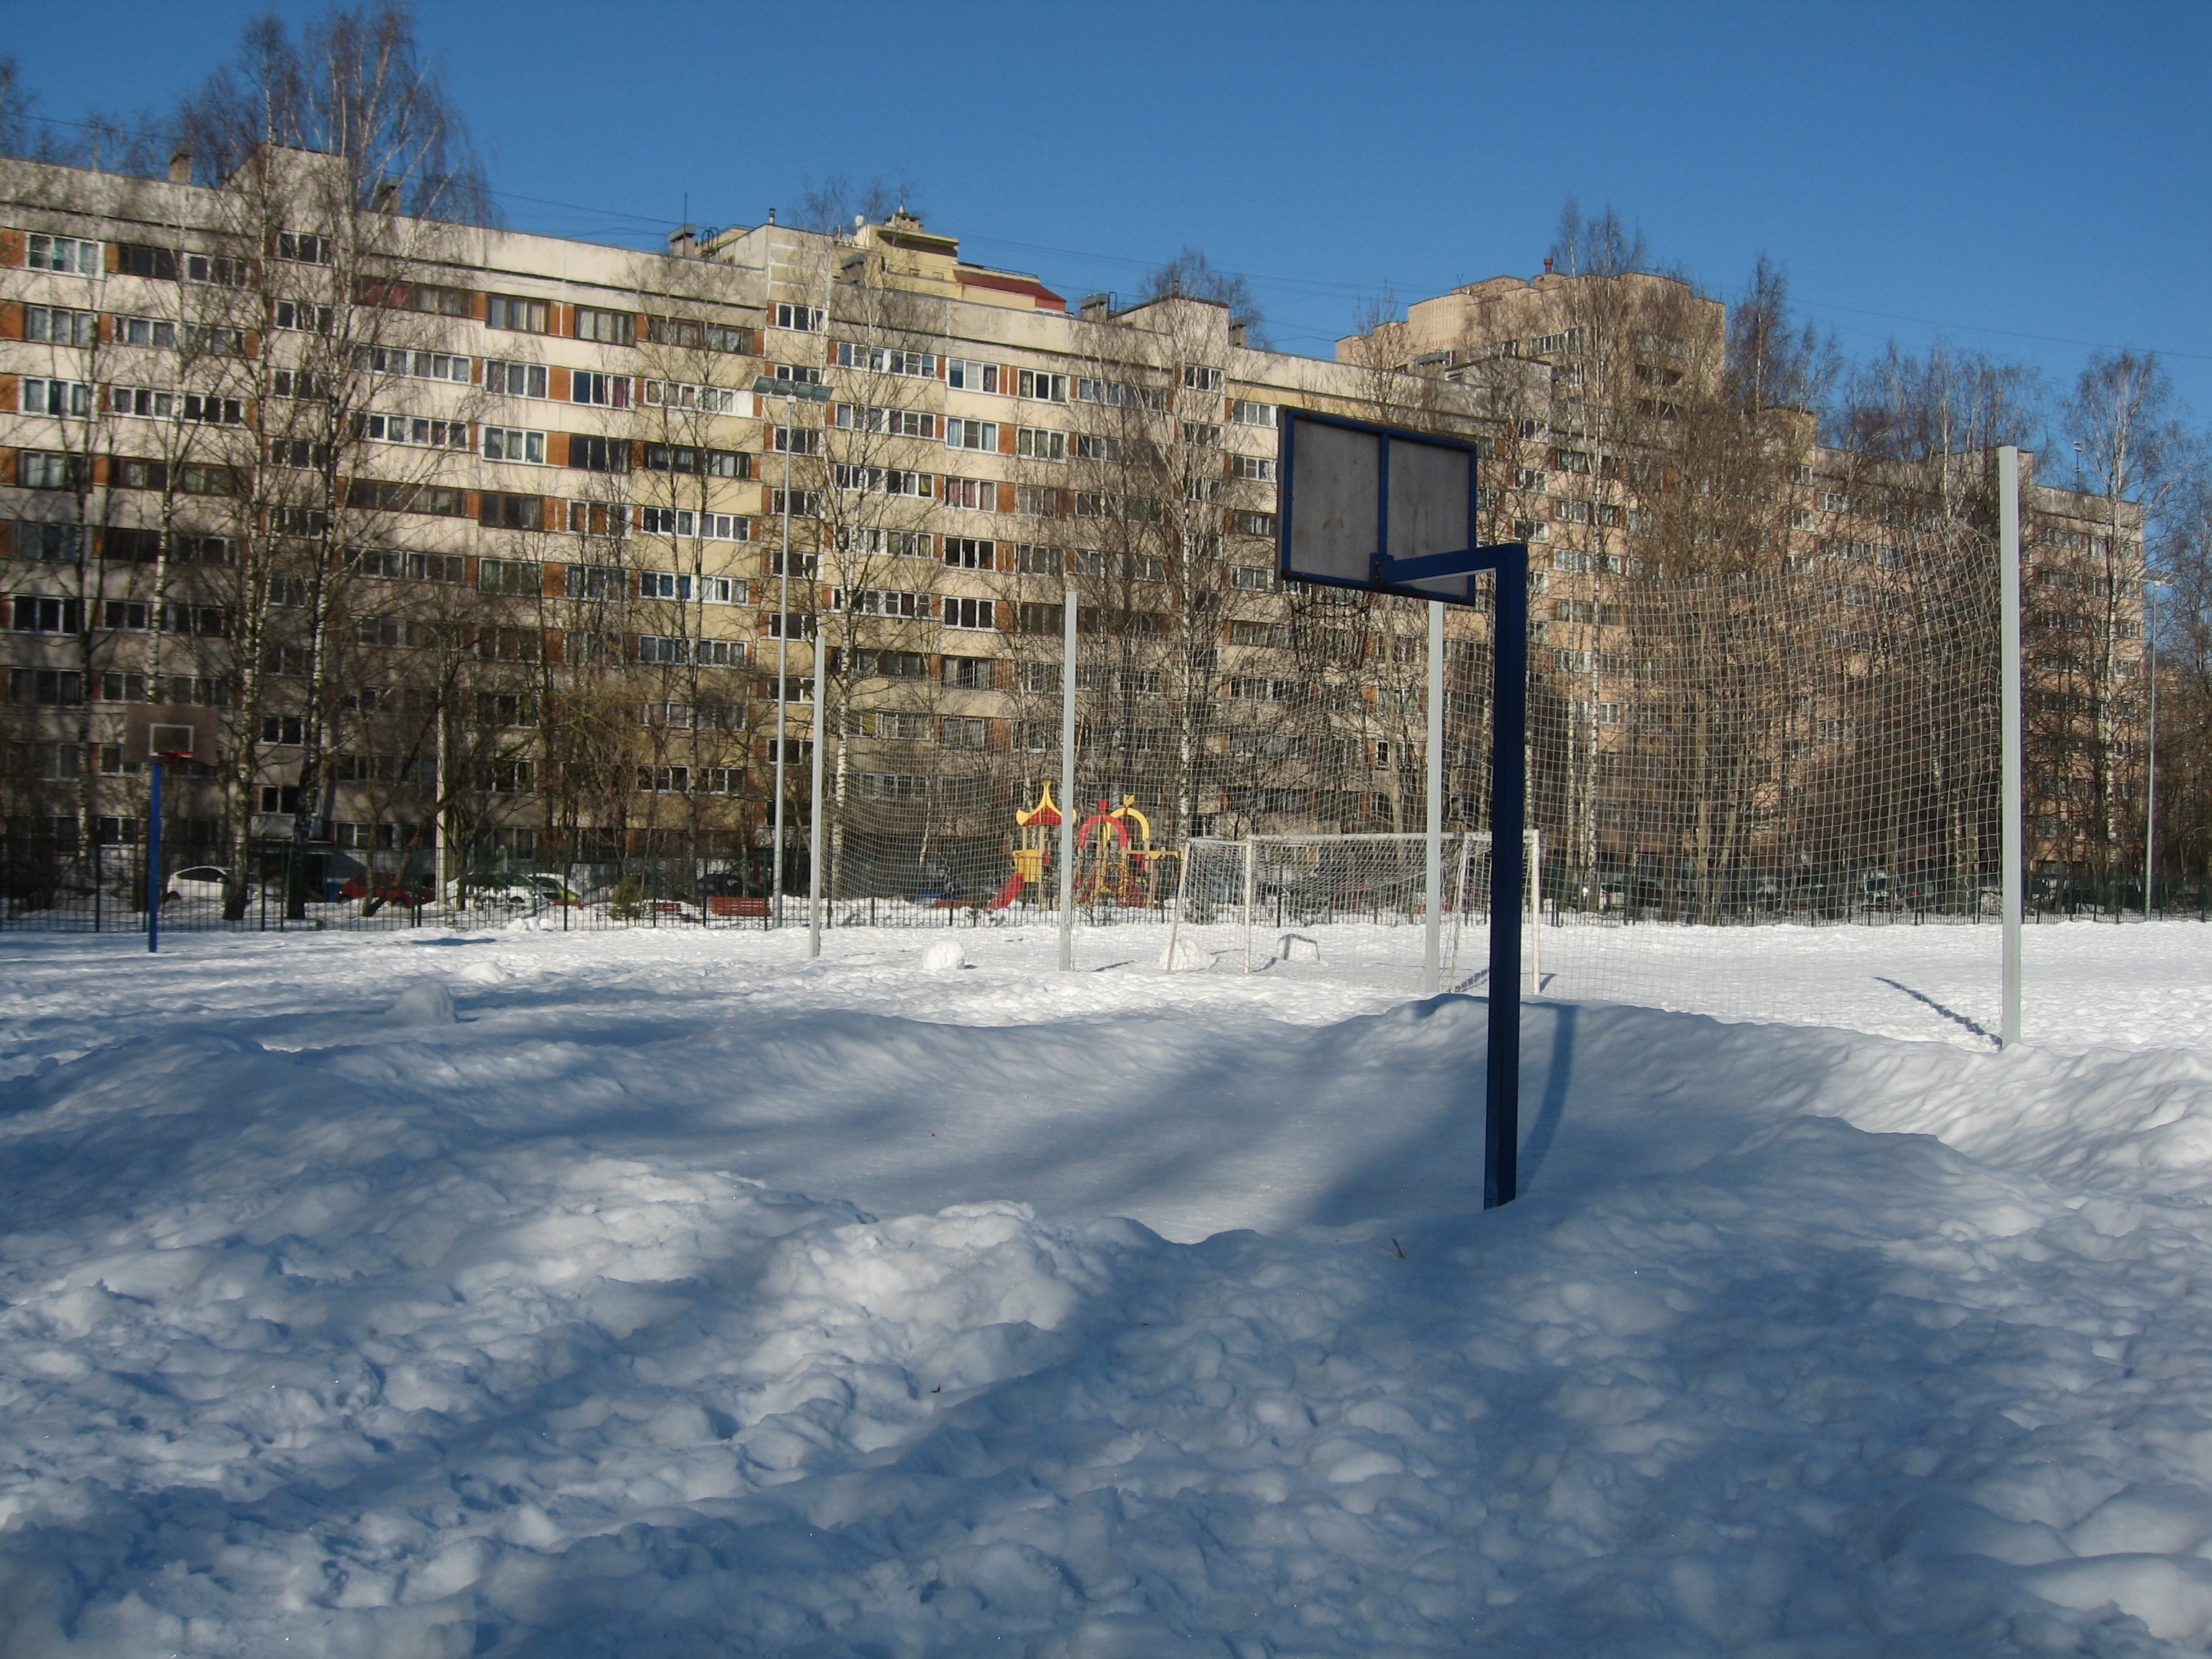
images, sky, building, property, snow, window, street light, branch, tree, neighbourhood, freezing, residential area, real estate, landscape, city, plant, recreation, road, urban design, slope, condominium, basketball hoop, frost, winter, house, suburb, facade, signage, apartment, home, mixed use, street, sign, evening, pole, tower block, light fixture, precipitation, ice, mountain range